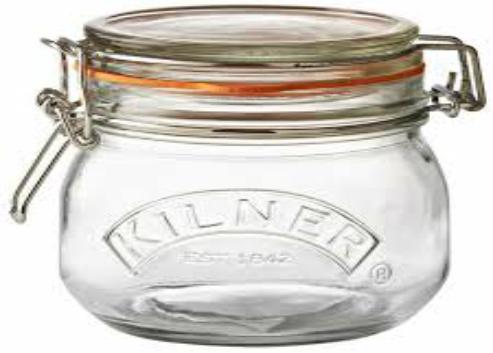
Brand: kilner
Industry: Necessities